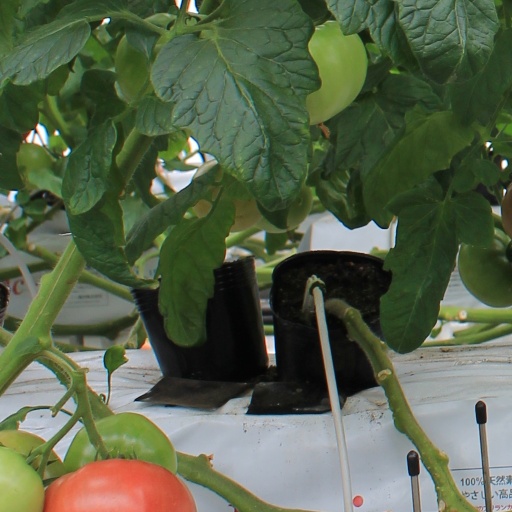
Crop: tomato